Metropolitan City of Venice

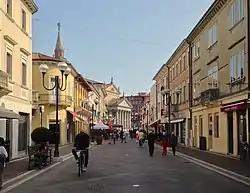
San Donà di Piave

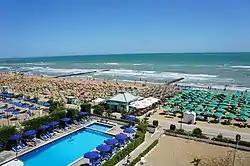
The beach of Jesolo

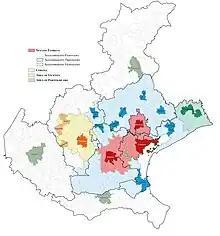
Padua–Treviso–Venice metropolitan area

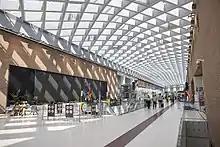
Venice Marco Polo Airport

Tourism was an important contributor to the provincial economy with over 26,000 establishments (including 1,277 hotels) offering overnight accommodation and accounting for a total of 34 million tourist nights spent in 2012 (down slightly from 2011 but substantially higher than some 29 million nights in 2002).